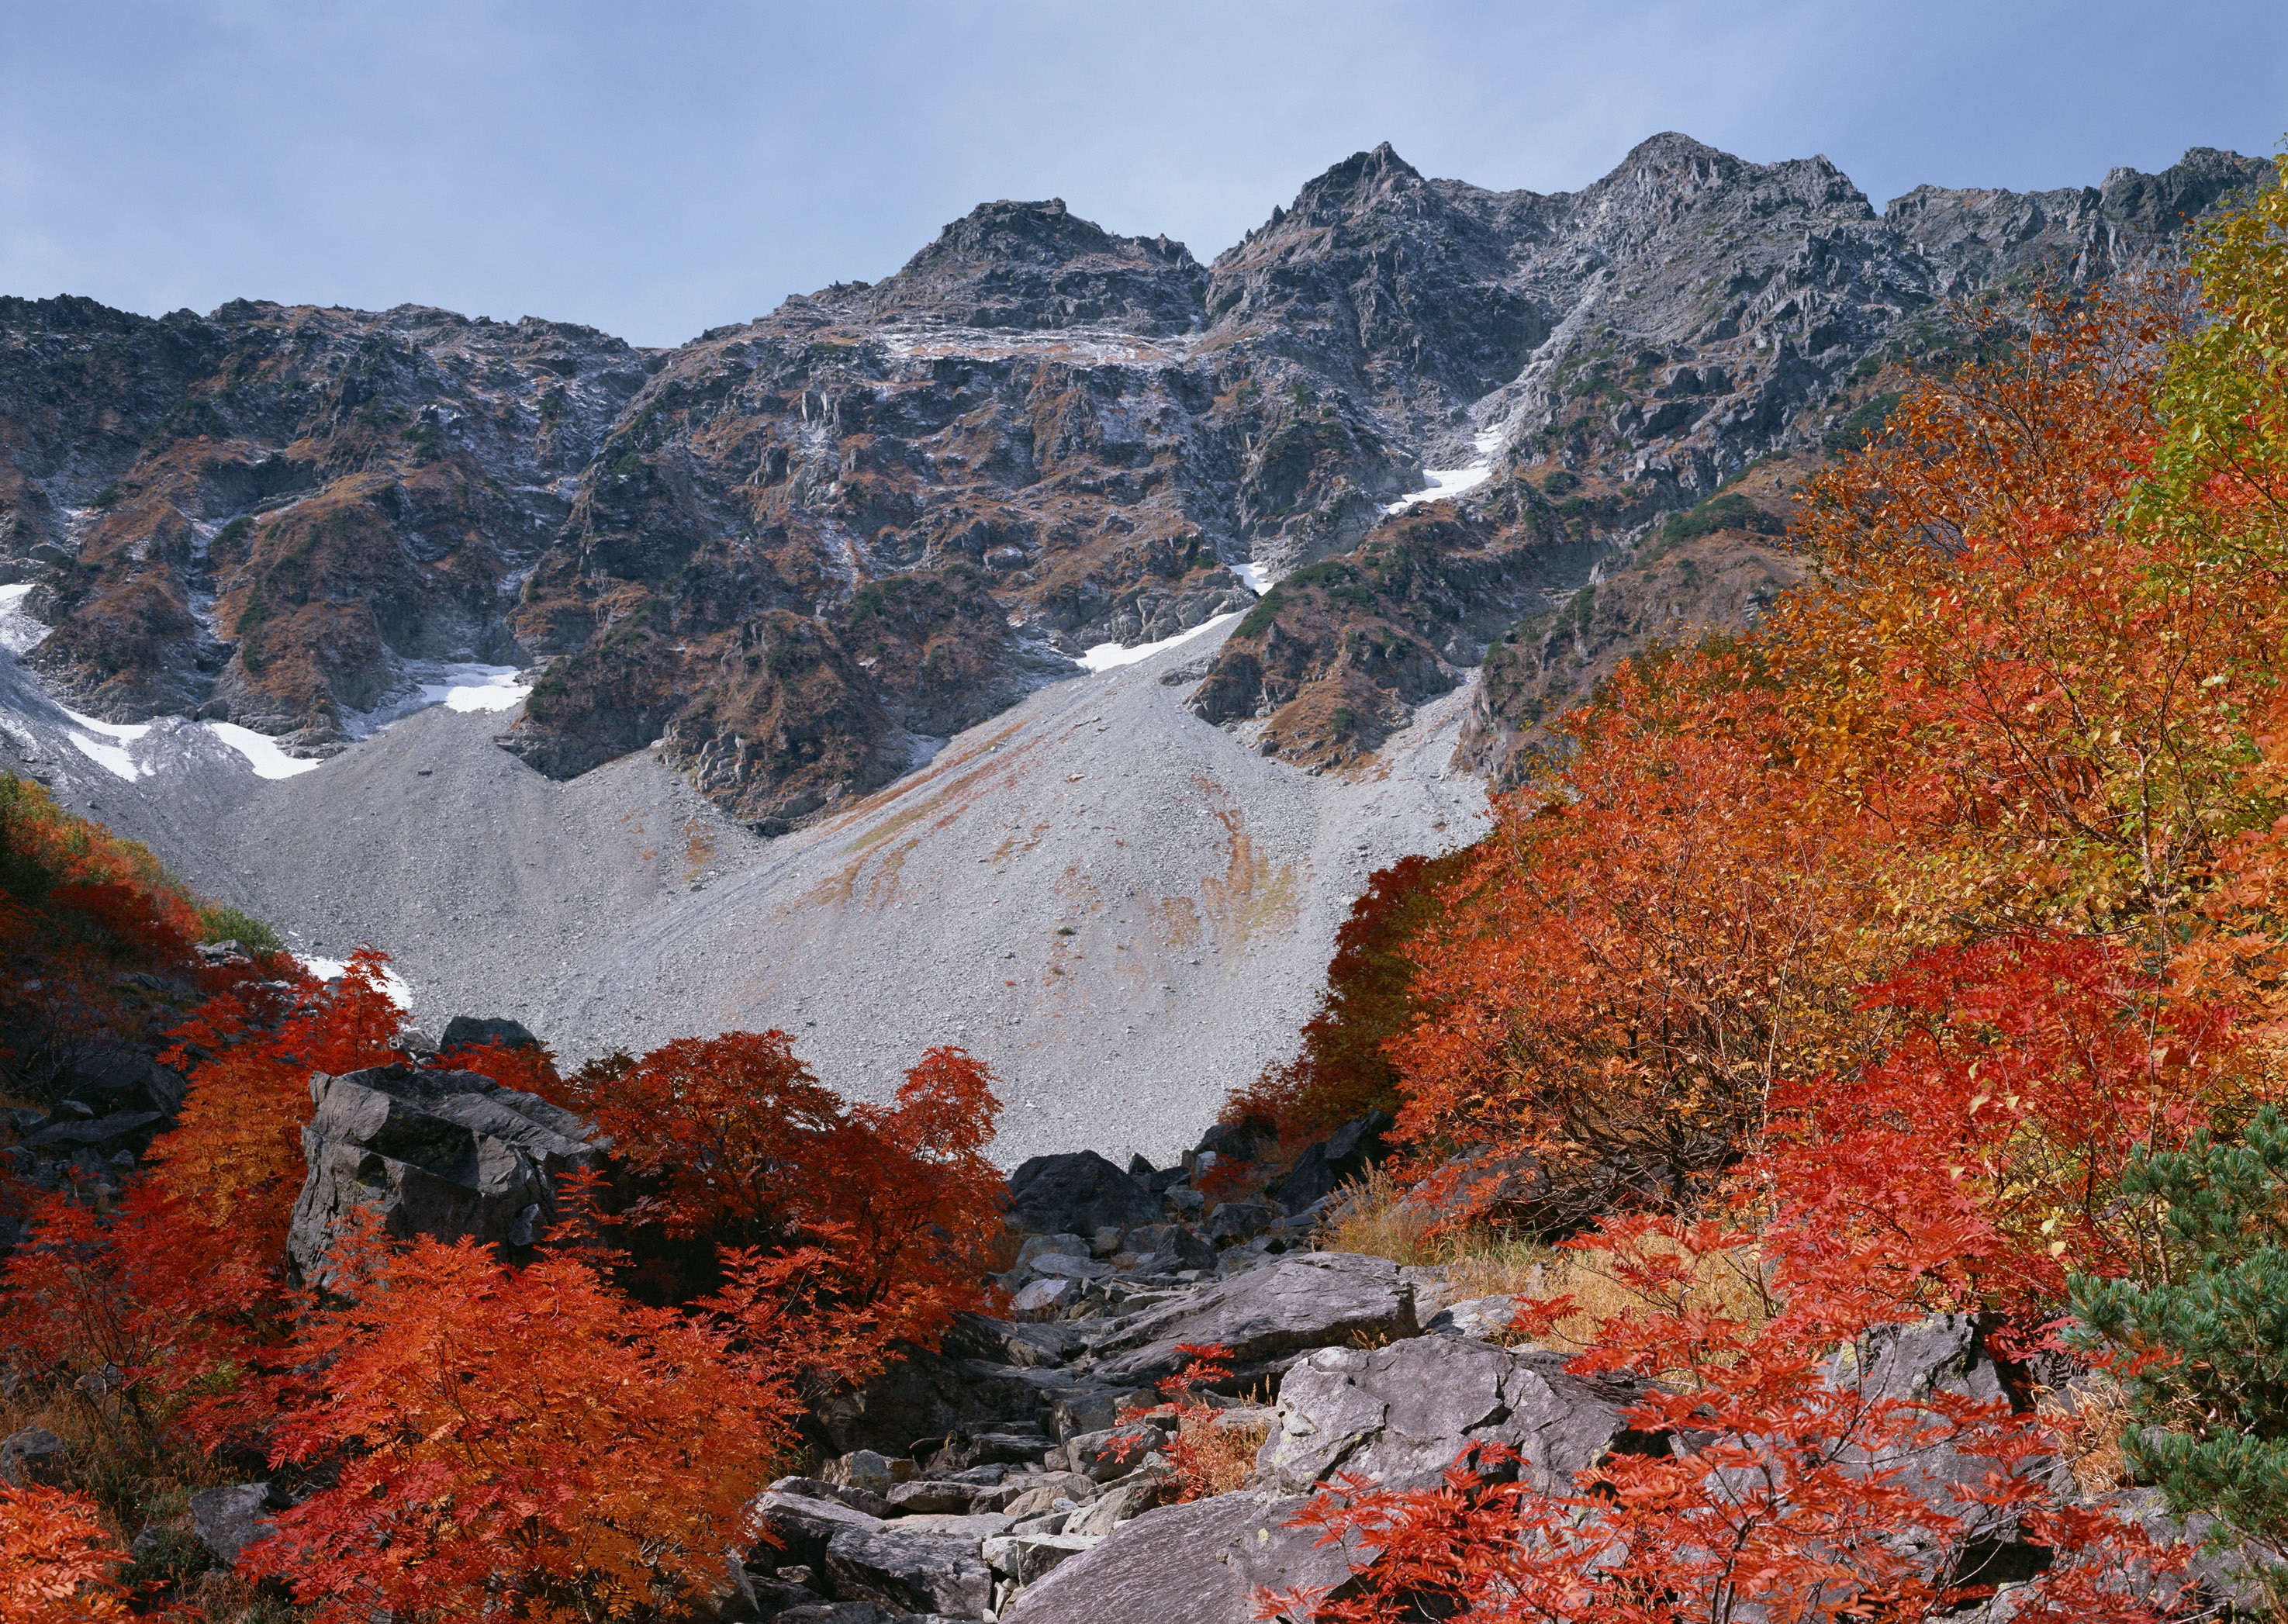
nature, wilderness, walking, mountain, trail, leaf, adventure, valley, mountain range, autumn, season, ridge, geology, mountains, plateau, landform, mountain pass, mountainous landforms, geological phenomenon